Mohamed Ben Ghalbon

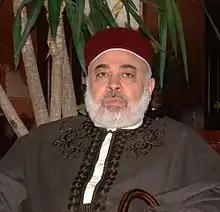
LCU Chairman Sheikh Mohamed Ben Ghalbon

Mohamed Ben Ghalbon is the founder and chairman of the Libyan Constitutional Union, and one of Colonel Gaddafi’s staunchest political opponents in exile. He is the leading advocate for the call for adherence to constitutional legitimacy (1951 Constitution) in confronting the regime of Muammar Gaddafi.